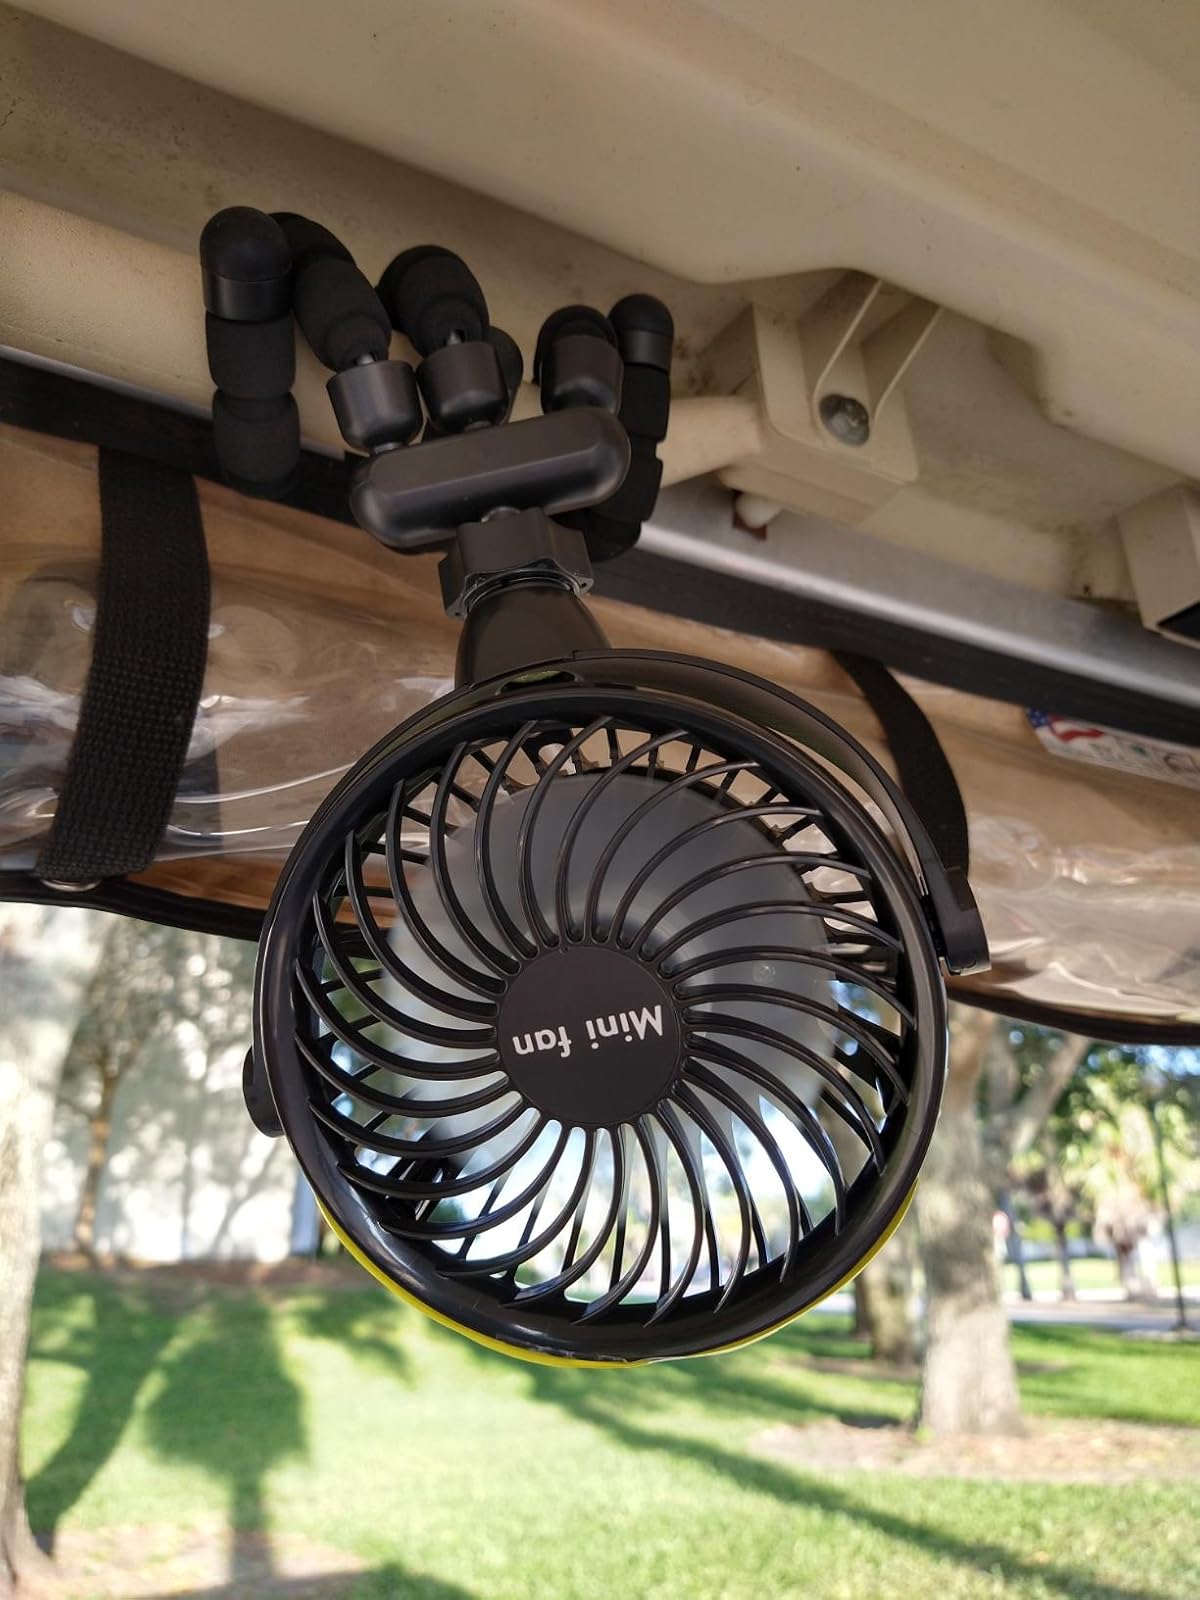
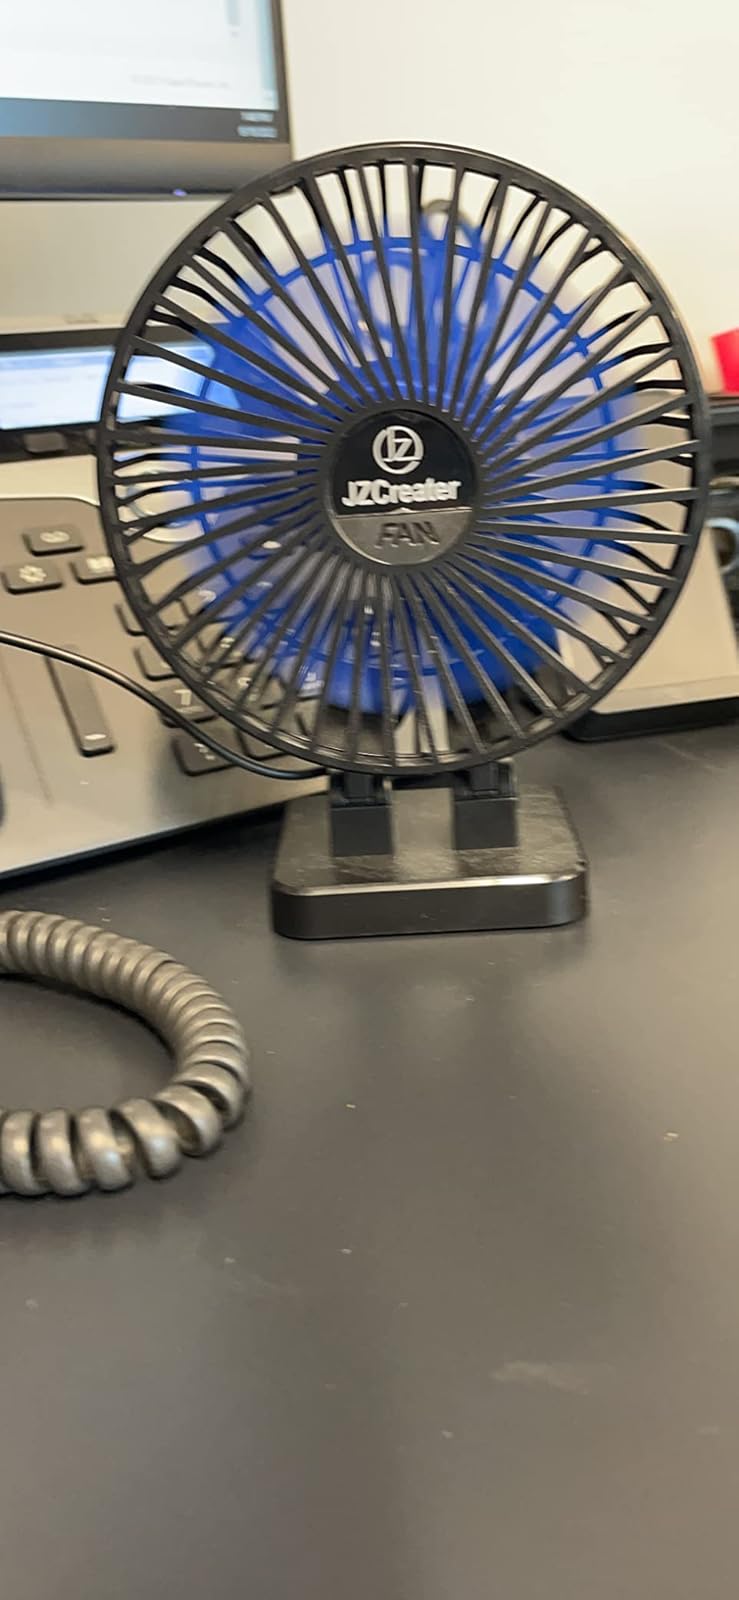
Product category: fan
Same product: no